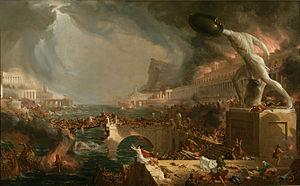
L’Histoire de la décadence et de la chute de l'Empire romain est un ouvrage rédigé par l'historien britannique Edward Gibbon et originellement publié en anglais de 1776 à 1788 sous le titre de Decline and Fall of the Roman Empire. L'ouvrage a été traduit en français une première fois en 1795, repris en français plus moderne en 1812 ; d'autres éditions ont suivi jusque dans les années 2010.